Henrietta A. Bingham

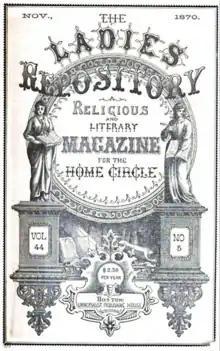
"Ladies' Repository" (1870)

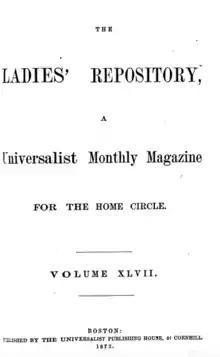
"Ladies' Repository" (1872)

Toward the close of 1868, Bingham, by invitation of the agent of the Publishing House, came to Boston, and in the January 1869, became editor of the "Ladies' Repository". During the five years that she conducted that magazine, she made for herself a strong literary record. To a wide and high range of thought, she added delicacy, warmth and graceful humor. Her work on that periodical was of the best quality throughout. She was too conscientious to slight any part of it. The aggregate of her editorial labor was large. She resorted to no devices to fill space and save honest labor.